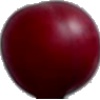
Label: Cherry Wax Red 1